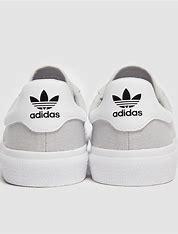
Brand: Adidas
Model: 3MC